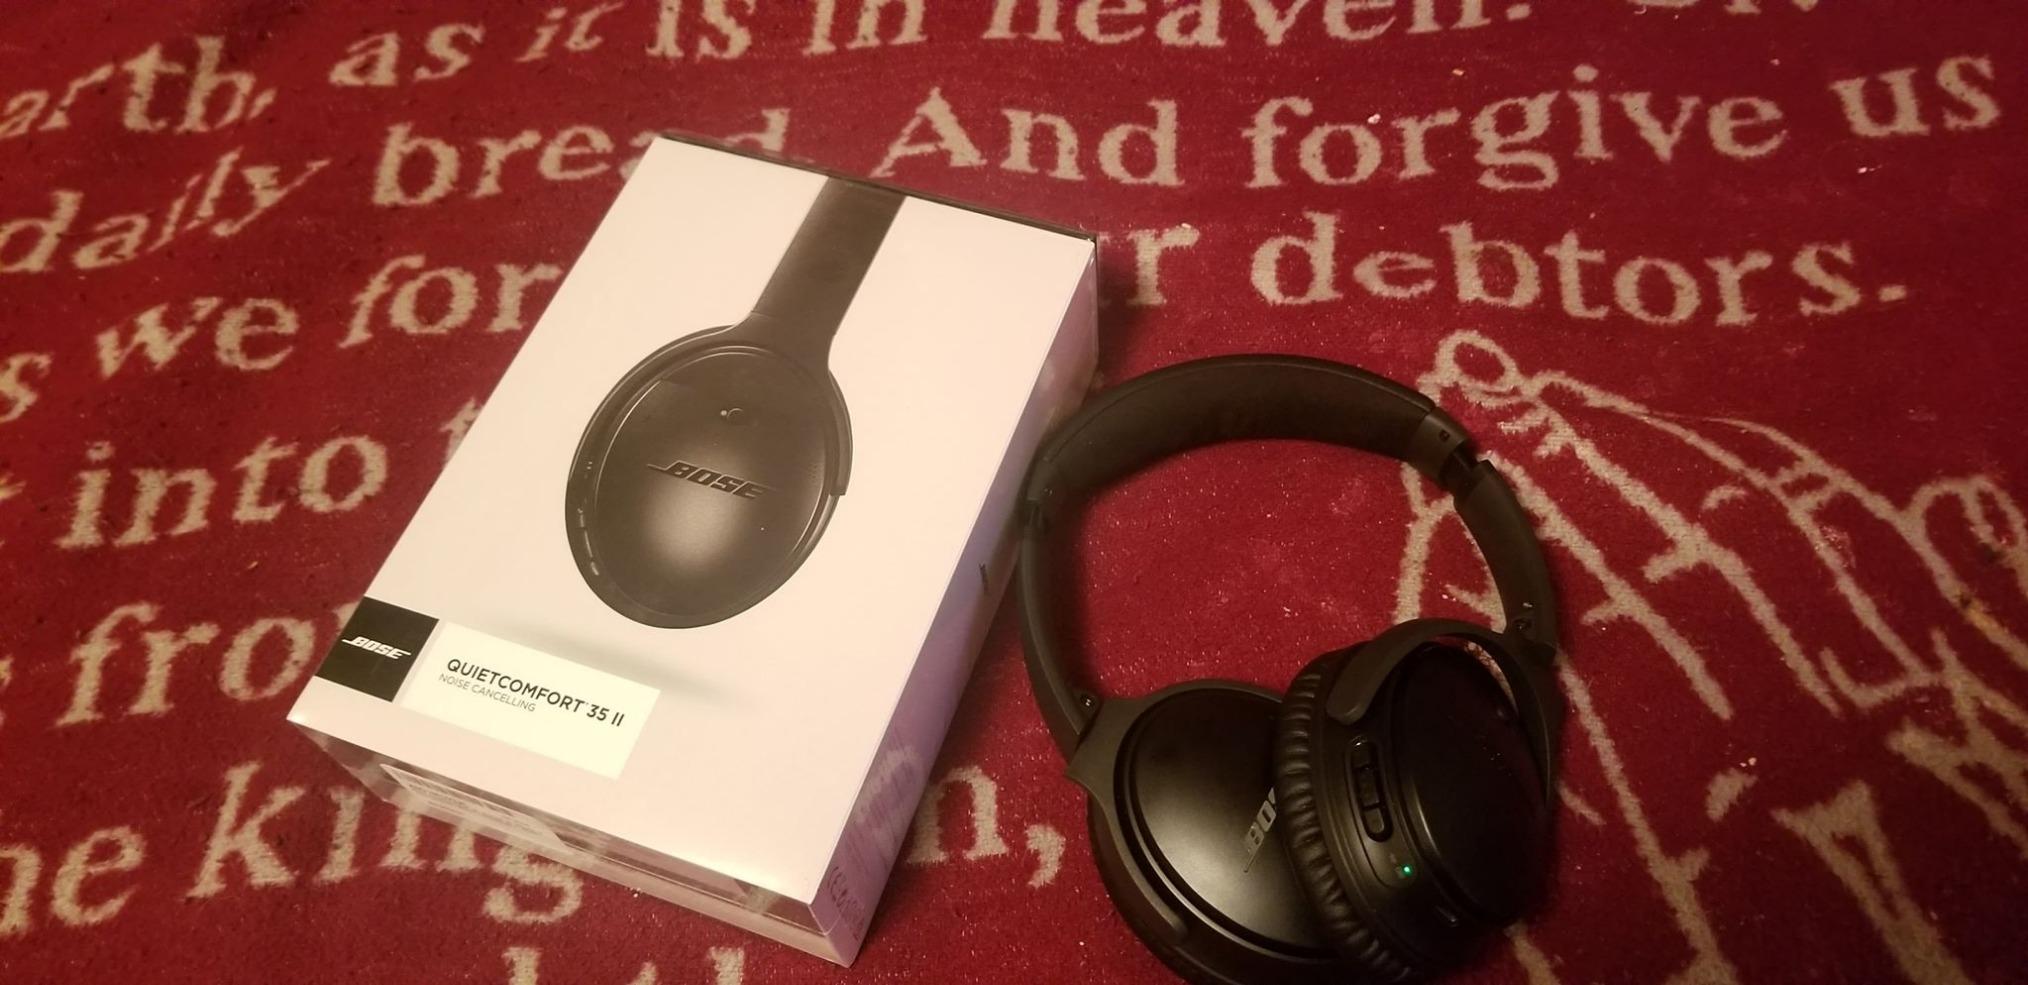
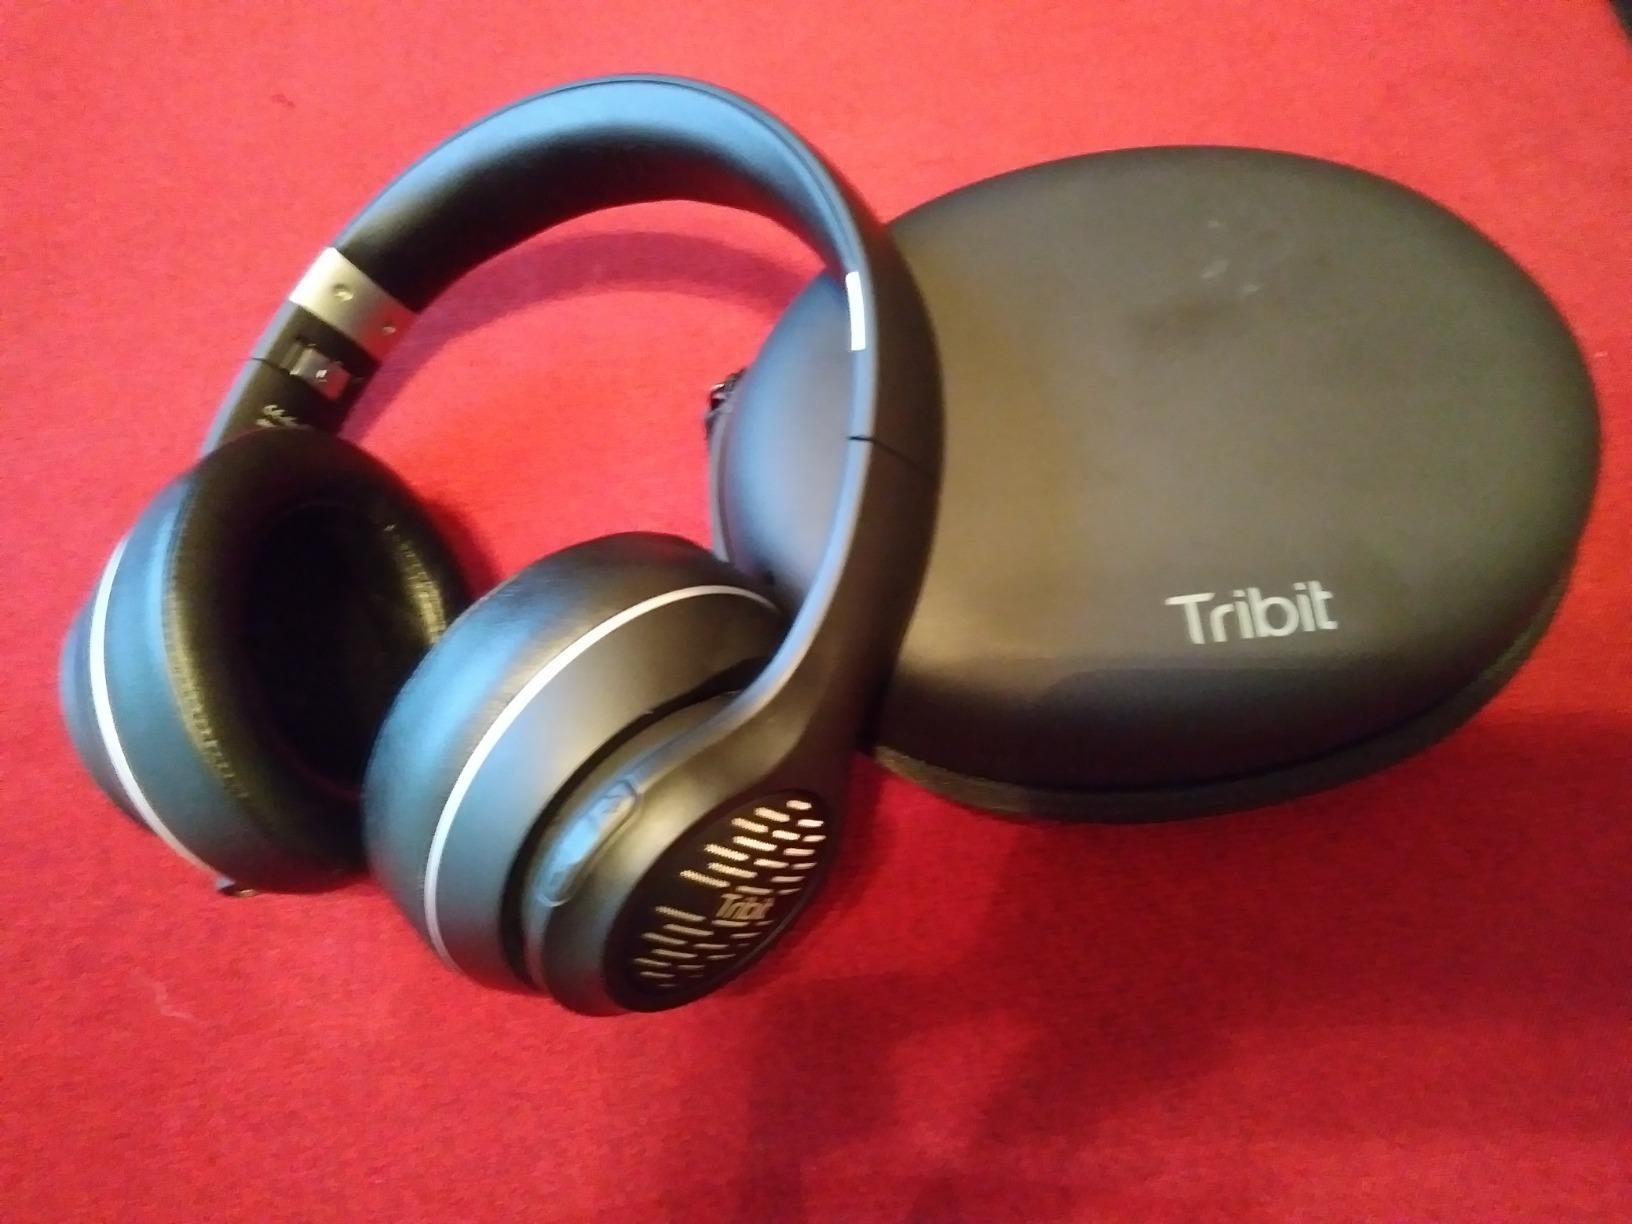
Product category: headphones
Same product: no